Caroline Eichler

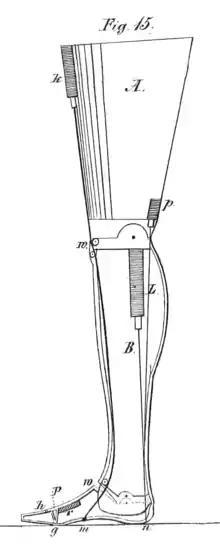
Artificial leg developed and patented by Caroline Eichler.

The leg prosthesis developed by Eichler featured several advances over competing designs from that time. For example, her leg had a mobile, independently working knee joint, which was not previously available. Earlier designs either had no knee joint or, like the artificial legs described by the surgeon Ambroise Paré in the 16th century, had to be operated by pulling a cord.